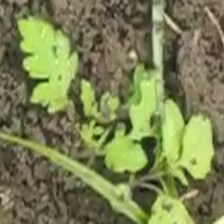
Weed species: Gajar_gavat_(Parthenium hysterophorus)